Muttam, Kannur

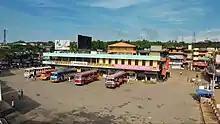
Pazhayangadi Bus Station

Muttam or "Muttom" is a small village located in the Indian Kannur District of Kerala. The Muttom Postal Pin Code is 685587.